Alabama Theatre

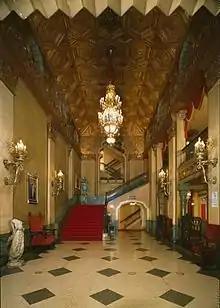
The Grand Lobby, between the Hall of Mirrors and Main Auditorium, in 1996, prior to restoration.

In 1934, the adjacent Loveman's of Alabama department store was destroyed by fire. However, a thick firewall protected the theater and limited the impact to some smoke damage around air vents in the auditorium. The smoke stains would remain until the 1998 theater restoration.